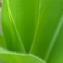
Crop: Maize
Condition: healthy-leaf